General Service Medal (Canada)

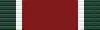
Ribbon bar for South-West Asia GSM.

The General Service Medal with South-West Asia ribbon is awarded to Canadian Armed Forces personnel who provided 30 cumulative days of direct support outside the theatre for operations within South-West Asia. The first eligible period of service was from 24 April 2003 to 31 July 2009 for direct support of Canadian participation in the International Security Assistance Force (ISAF) in Afghanistan. The next period of service from 1 August 2009 to a date yet to be determined for 30 cumulative days of direct support, provided outside the theatre of operations. The theatre is defined as the political boundaries of Afghanistan, the Persian Gulf, the Gulf of Oman, the Gulf of Aden, the Red Sea, the Suez Canal, and those parts of the Indian Ocean and the Arabian Sea that are west of sixty-eight degrees East longitude and north of five degrees South latitude.